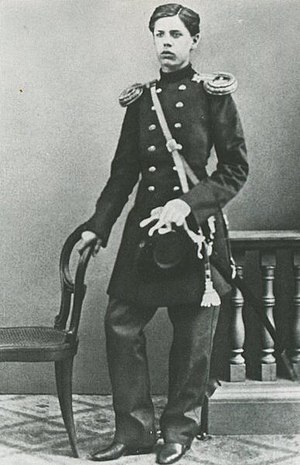
Modest Musorgskij / Liv
Musorgskij ved kadetskolen (1856)
Modest Petrovitj Musorgskij var en russisk komponist og pianist.